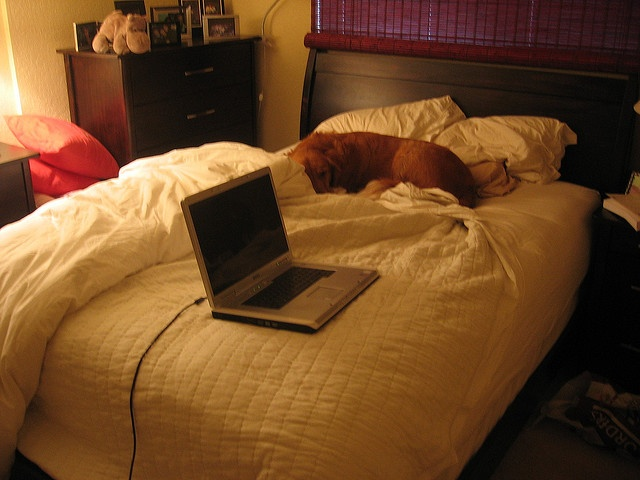
A white bed with a large brown dog sleeping on top of it.
A dog lying on a bed next to a laptop.
A laptop computer and a dog sitting on a bed.
A picture of a dog sleeping on a bed.
Pet dog sleeping on unmade bed near laptop.